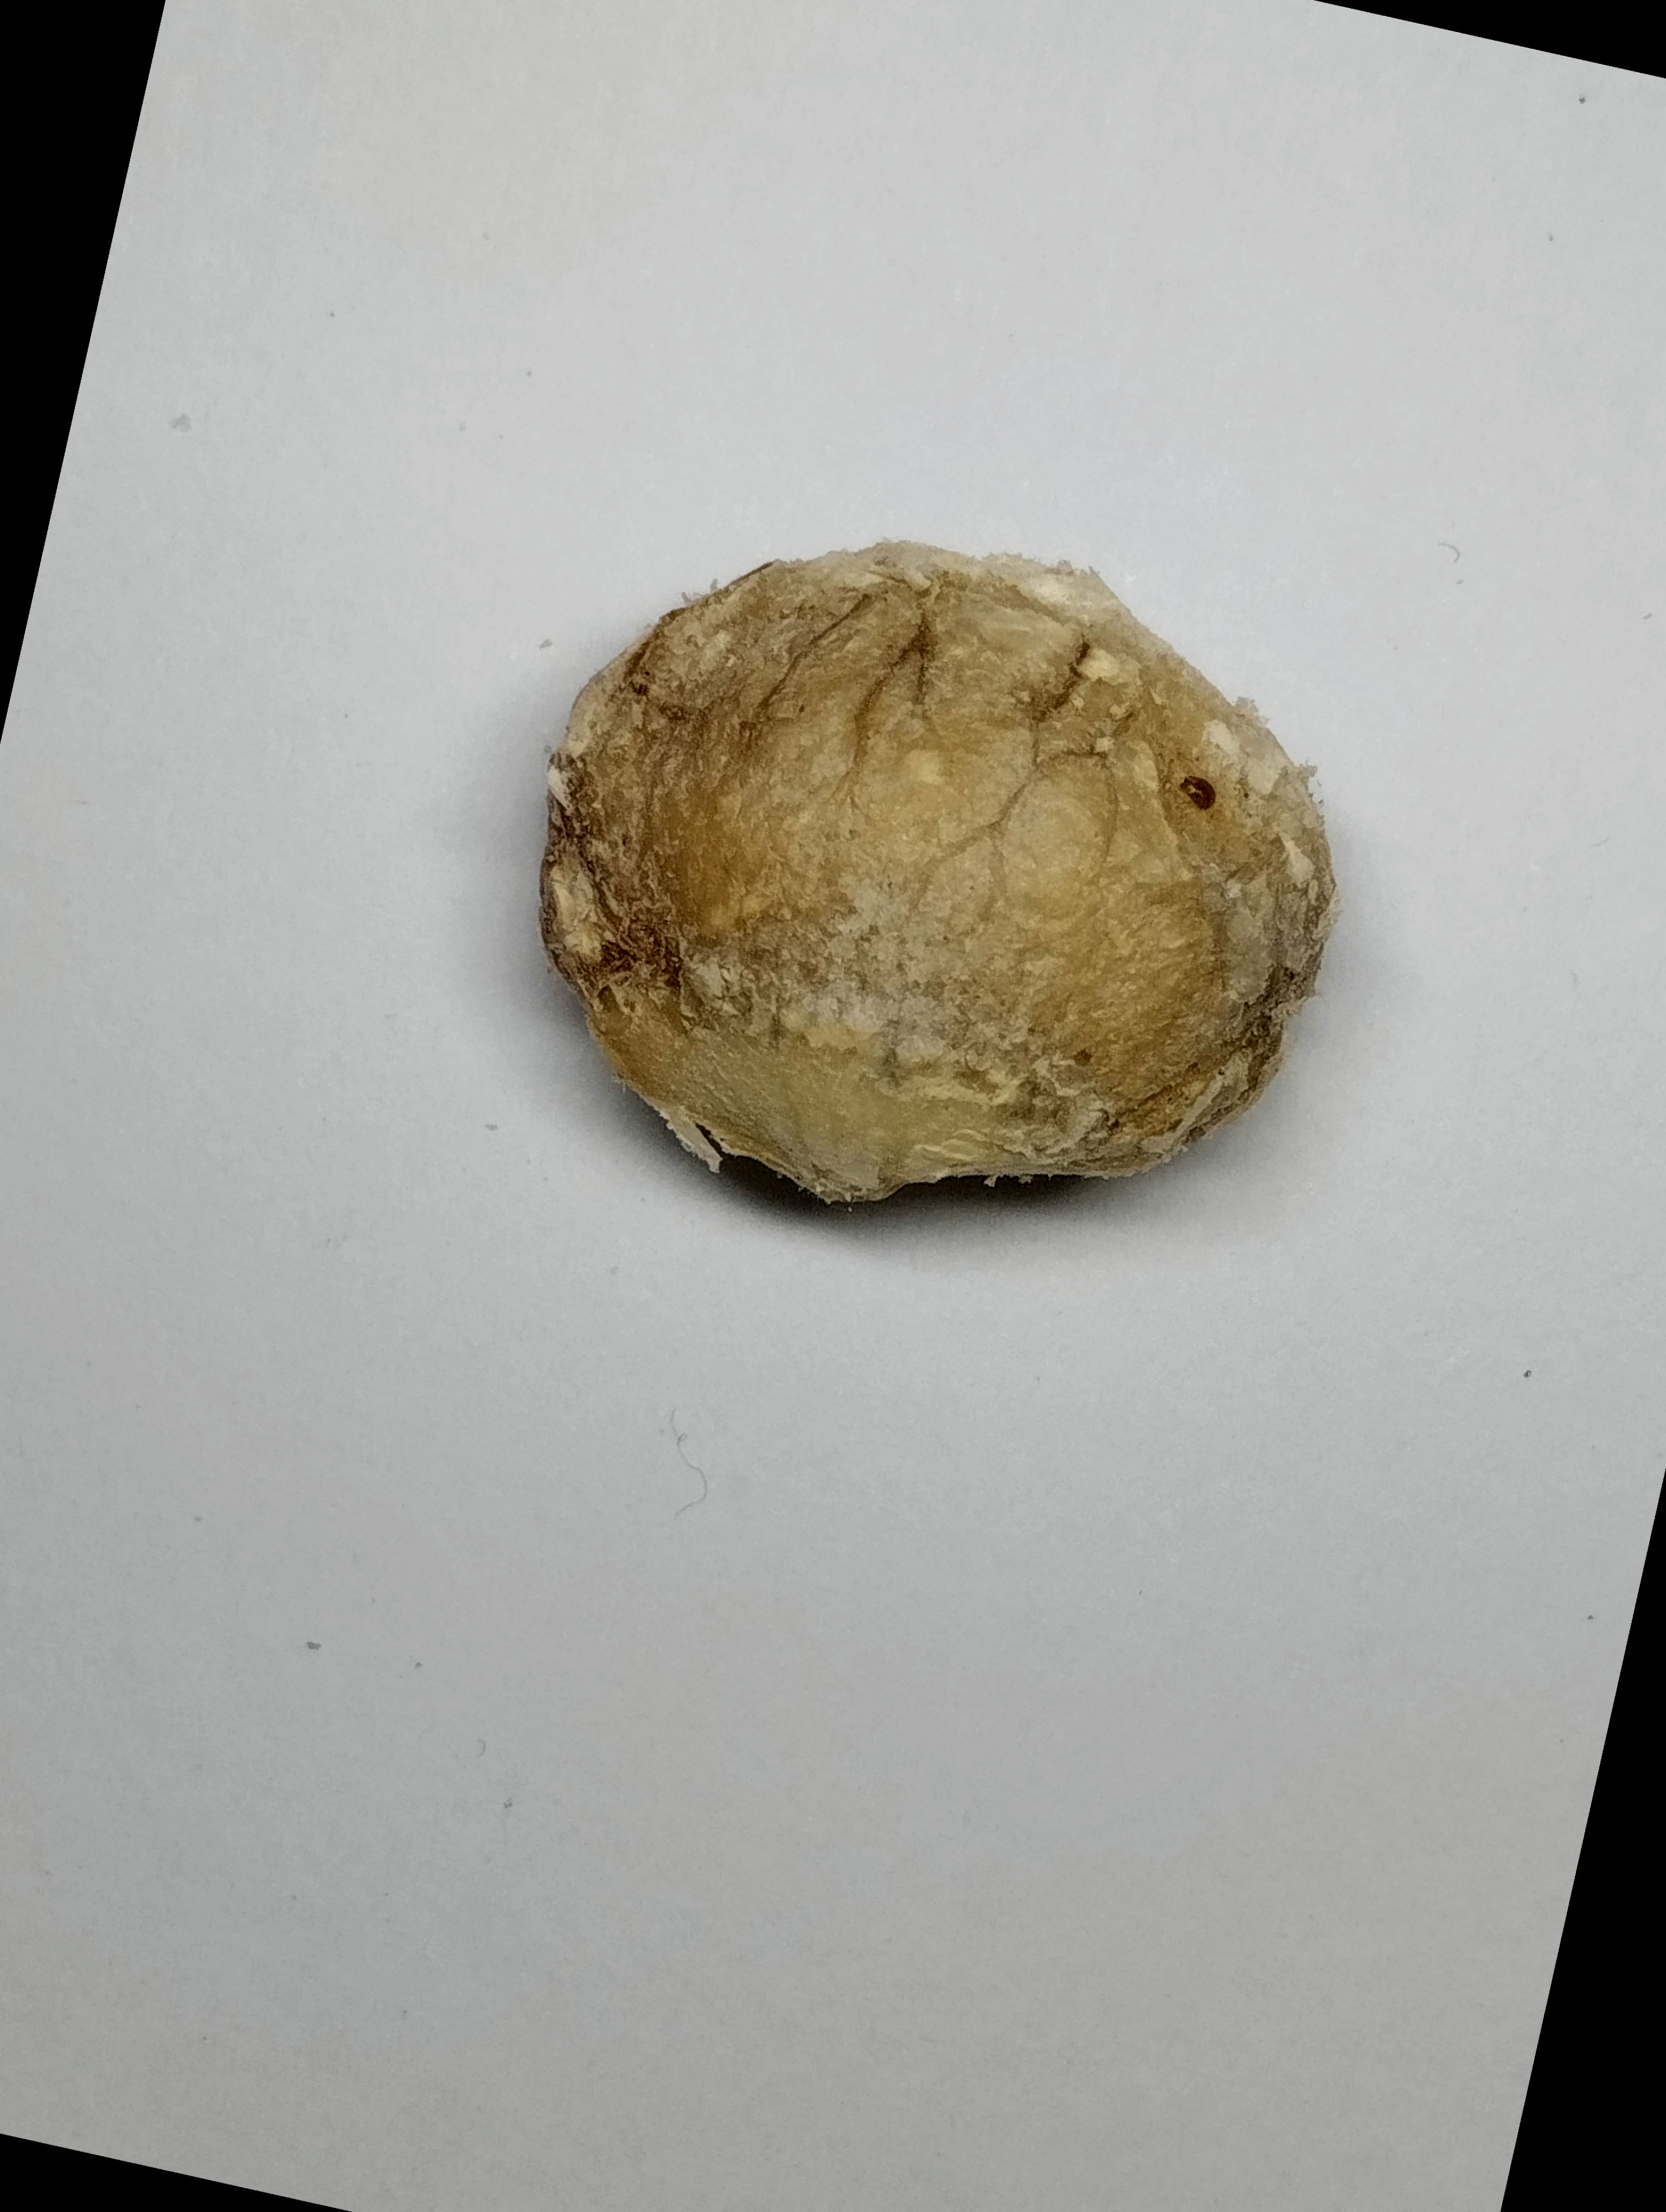
Label: rusak (damaged seed)